Ivan Bunin

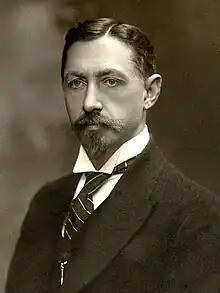
Bunin,

Ivan Alekseyevich Bunin ( or ; ; – 8 November 1953) was the first Russian writer awarded the Nobel Prize in Literature, in 1933. He was noted for the strict artistry with which he carried on the classical Russian traditions in the writing of prose and poetry. The texture of his poems and stories, sometimes referred to as "Bunin brocade", is considered to be one of the richest in the language.